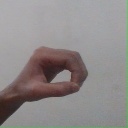
अक्षर: औ